Mazomanie Downtown Historic District

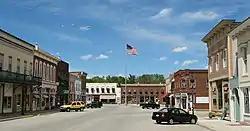
A portion of the district.

The Mazomanie Downtown Historic District is the old downtown of Mazomanie, Wisconsin, with surviving structures built as early as 1857. It was added to the State and the National Register of Historic Places in 1992.